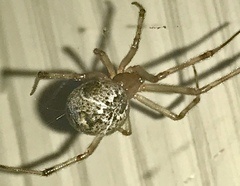
Species: Parasteatoda_tepidariorum